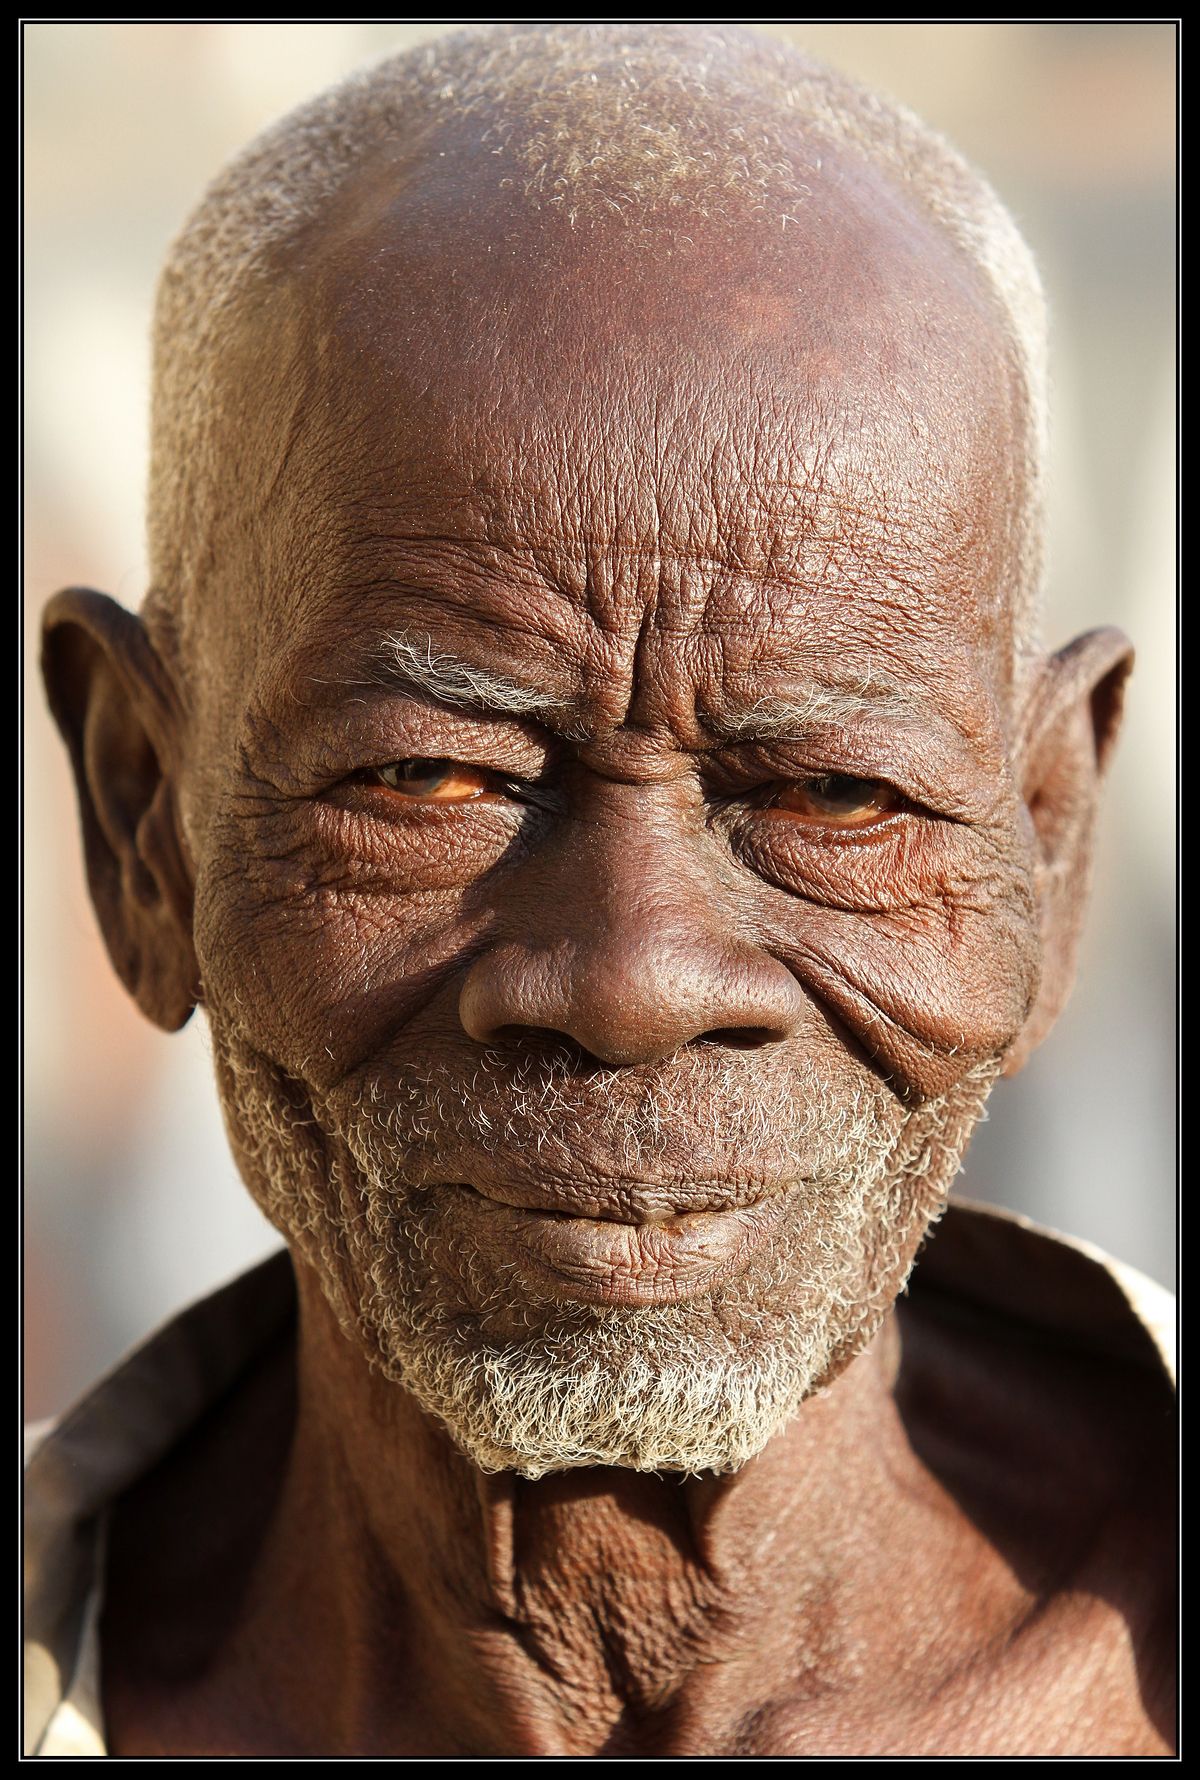
Gender: men